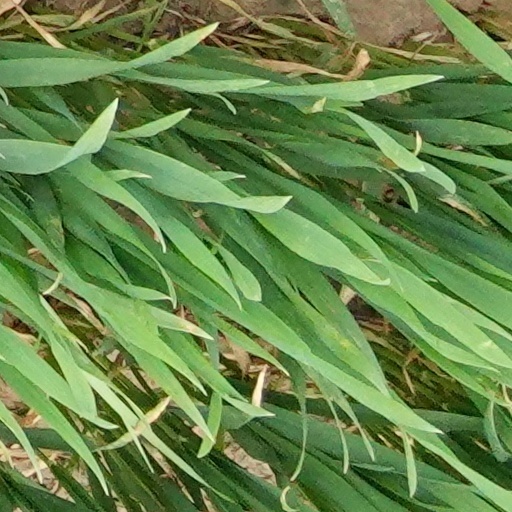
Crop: wheat